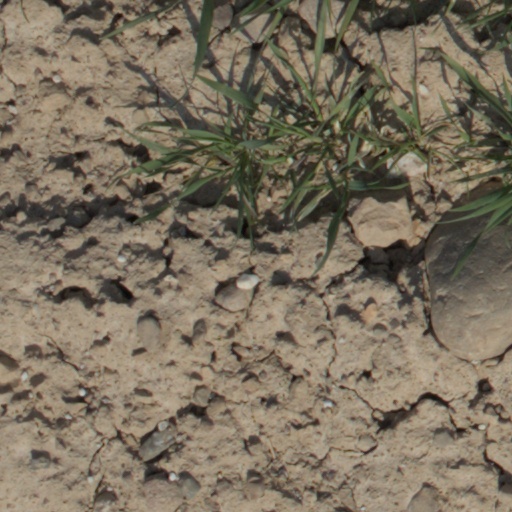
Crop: wheat